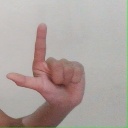
अक्षर: ल